Static (1985 film)

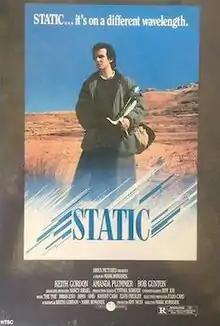
Home video release poster

Static is a 1985 American comedy-drama film directed by Mark Romanek. The film stars Keith Gordon, Amanda Plummer, and Bob Gunton, and was released in 1985 by NFI Productions. It was shot in Page, Arizona and Lake Powell, Arizona. The film was written by the film's star Keith Gordon and director Mark Romanek, in his directorial debut, before he went on to direct numerous music videos for much his career.